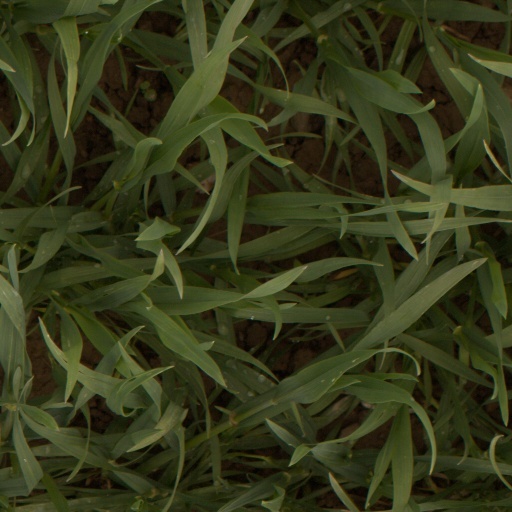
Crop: wheat